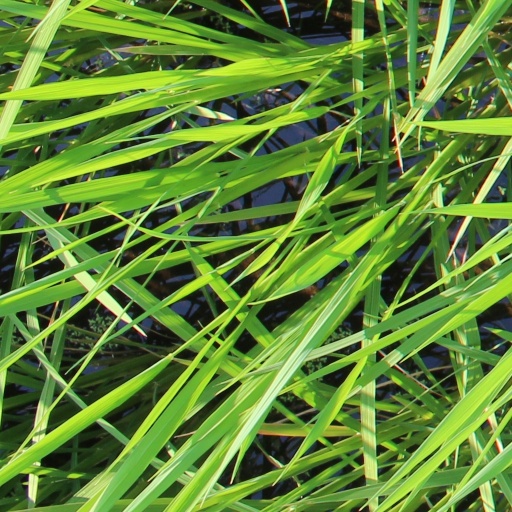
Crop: rice